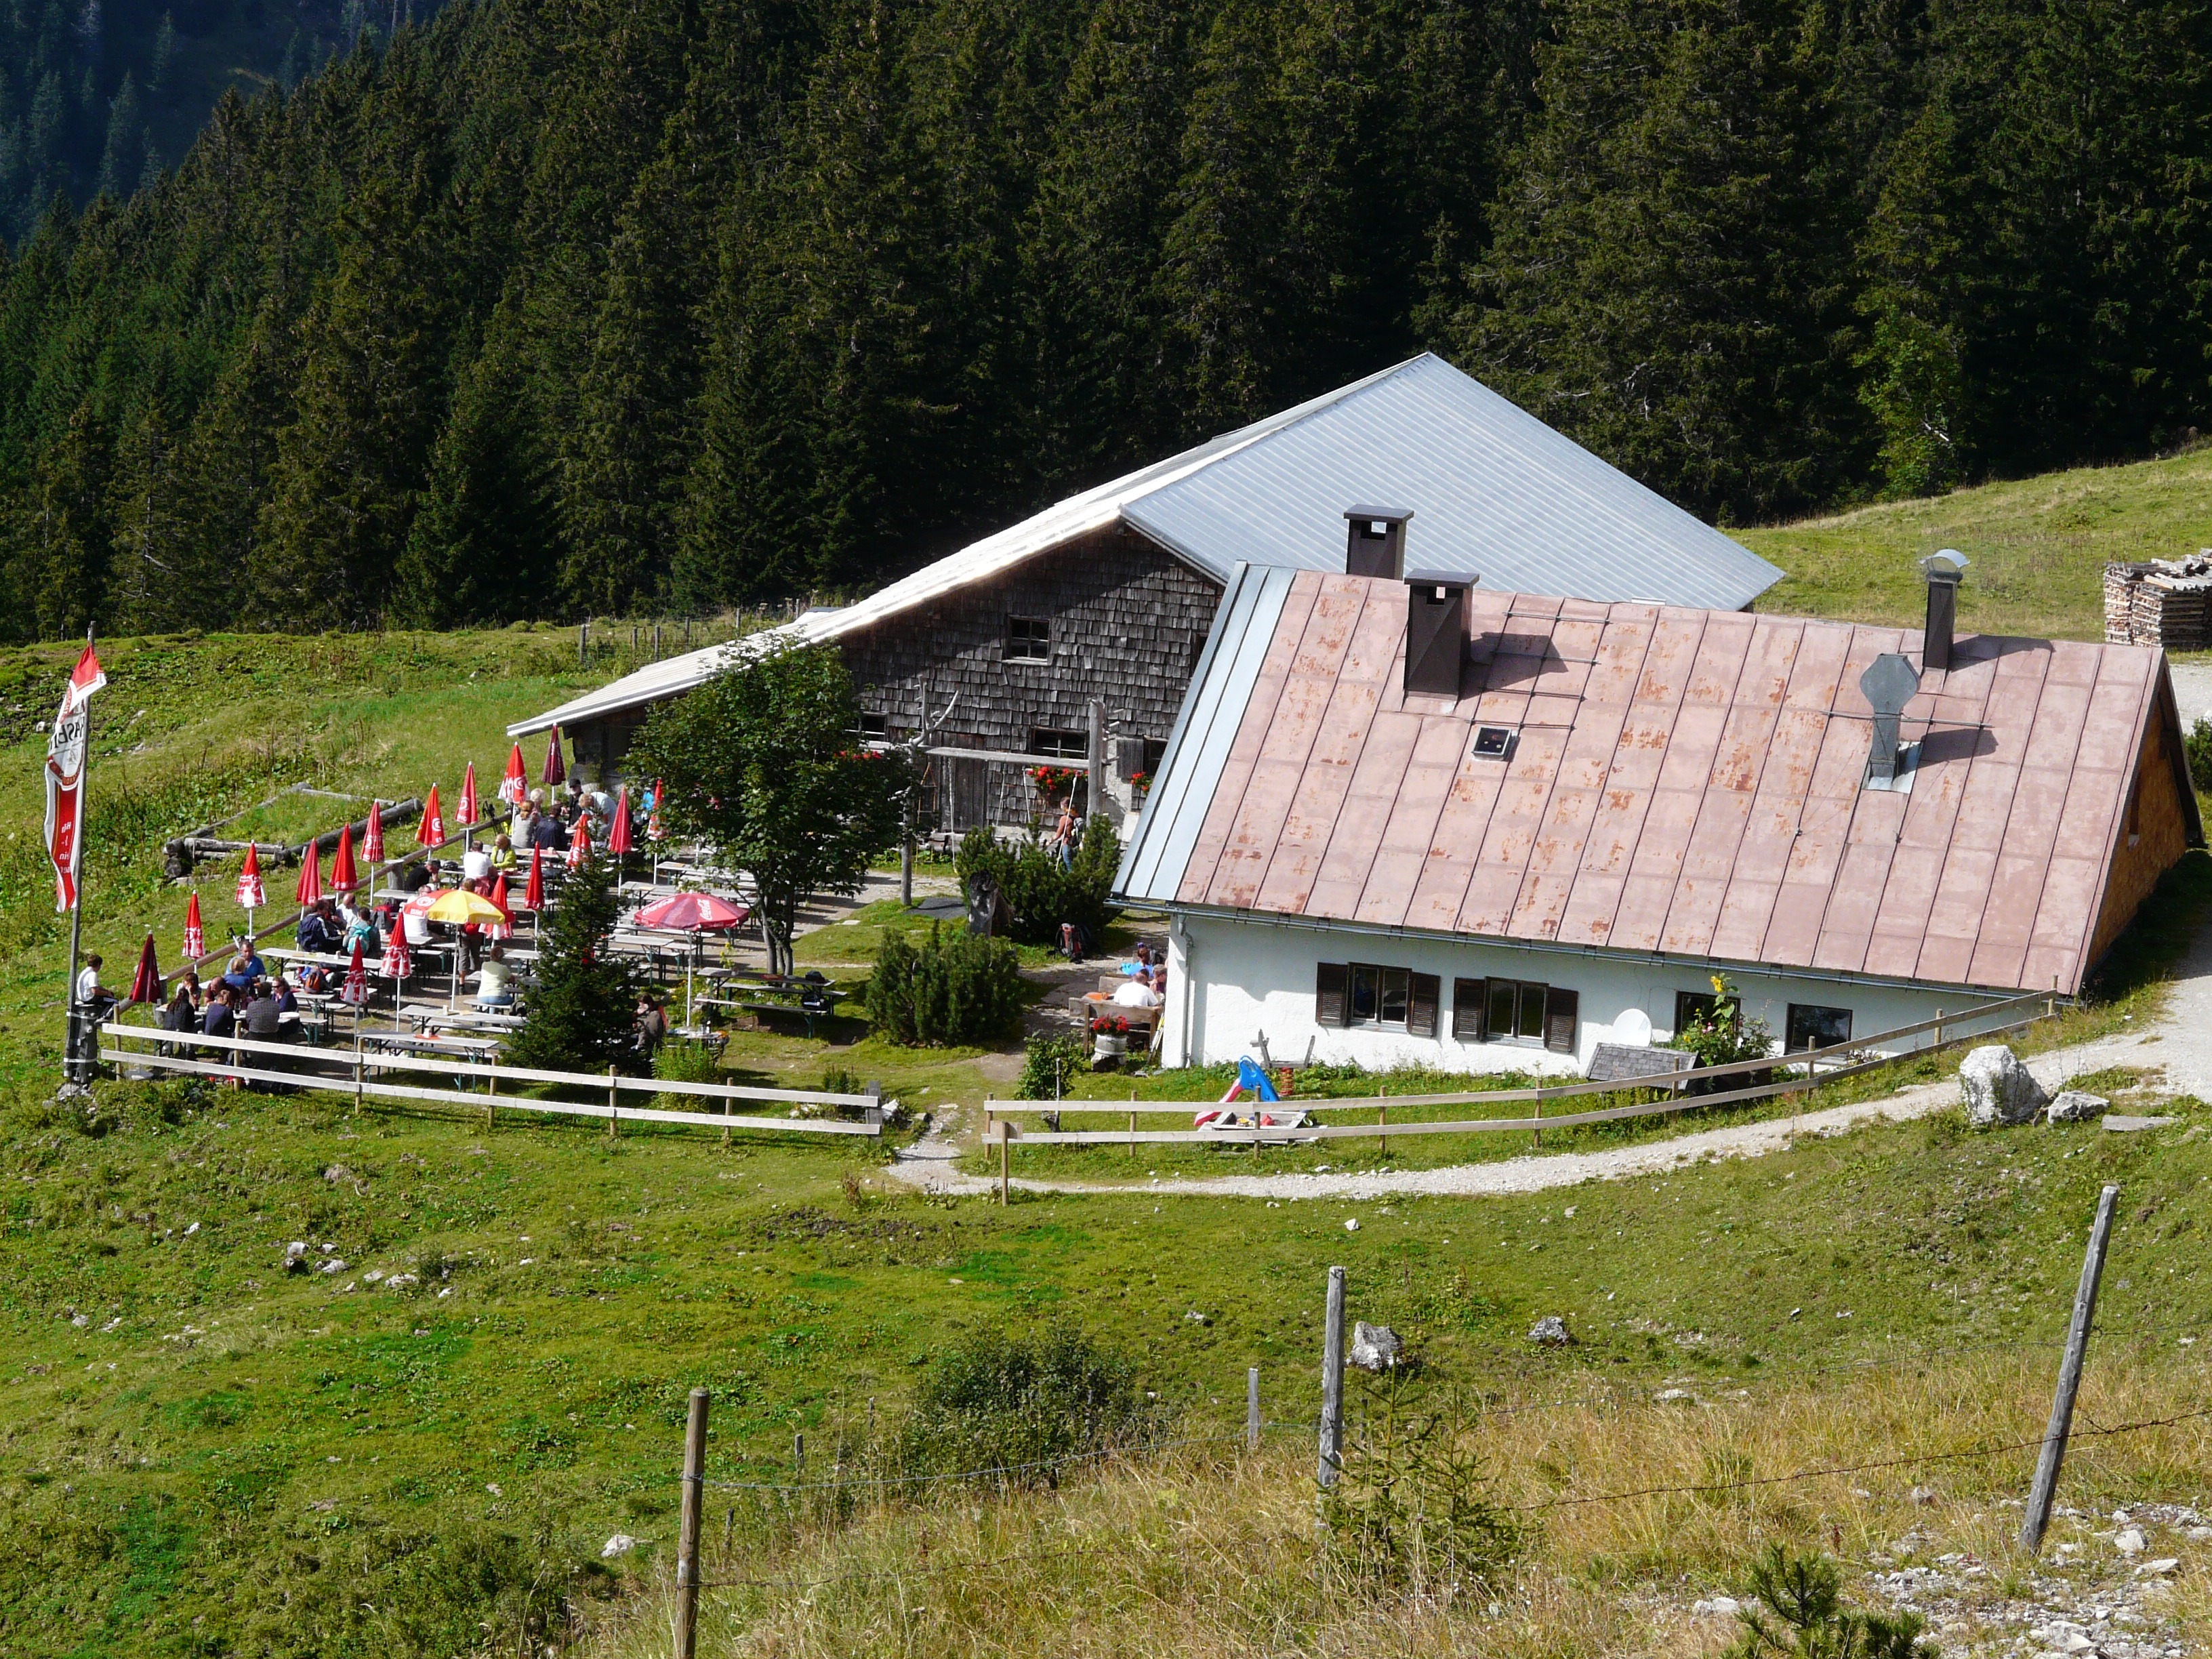
mountain, hiking, farm, house, home, mountain range, hut, cottage, drink, rest, eat, break, economy, rural area, mountain hut, hosting